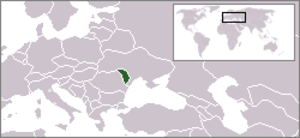
Cricova est le nom qui désigne la deuxième plus grande cave à vin de Moldavie. Elle conserve une collection de vins remarquable.